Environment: real
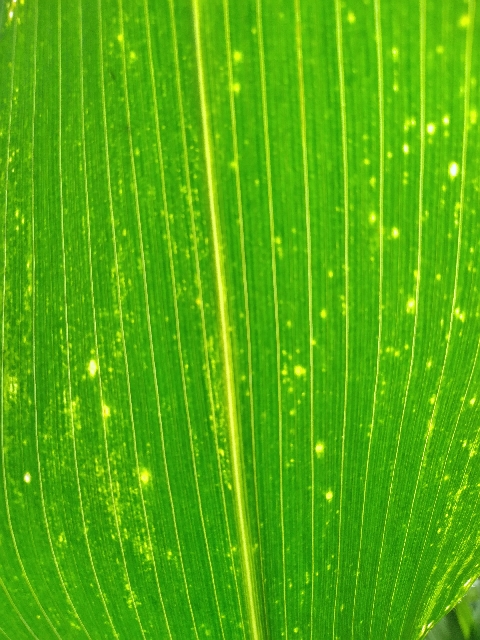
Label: lethal_necrosis